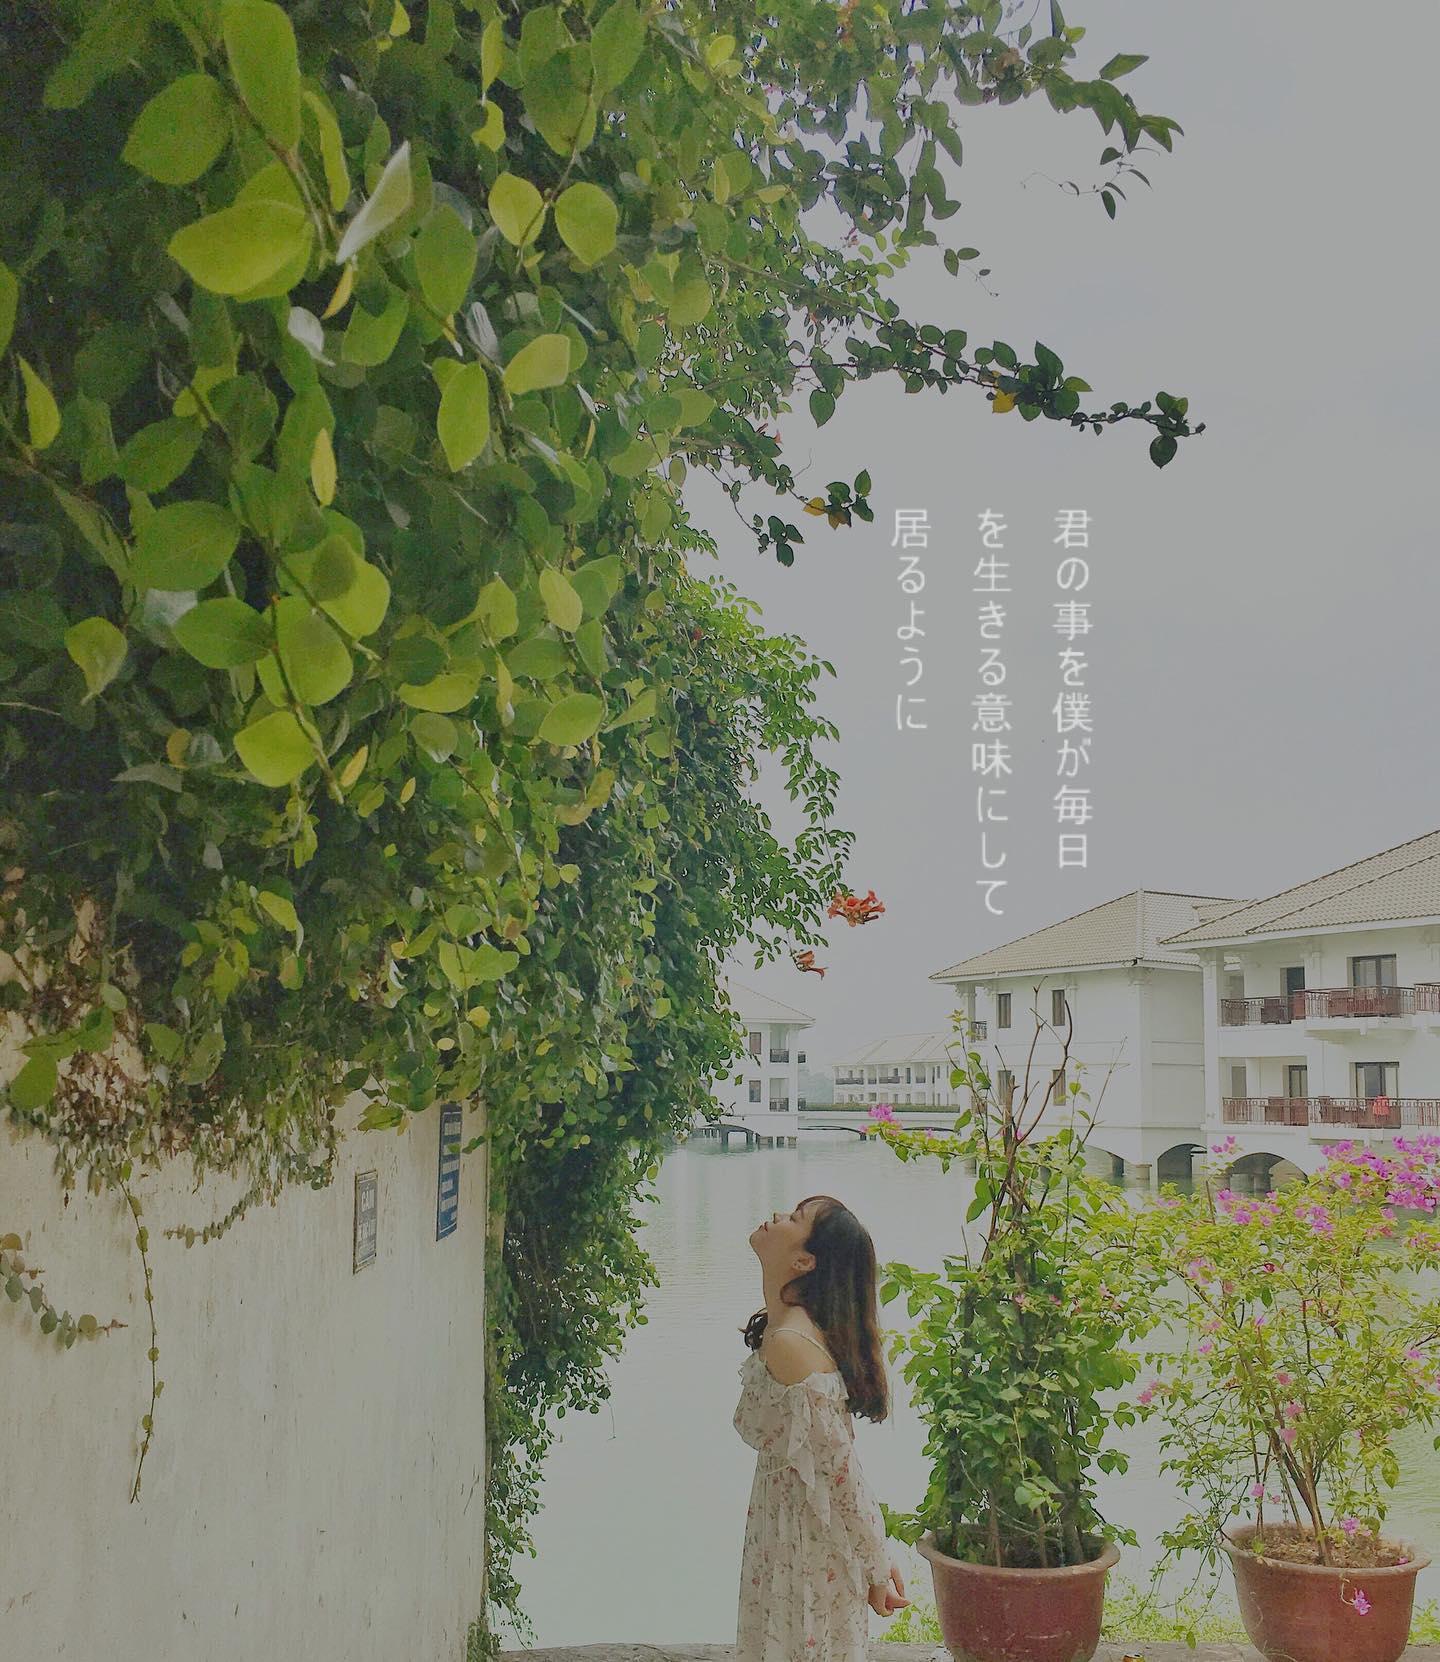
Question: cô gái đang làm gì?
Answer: cô ấy đang ngửa mặt lên trời